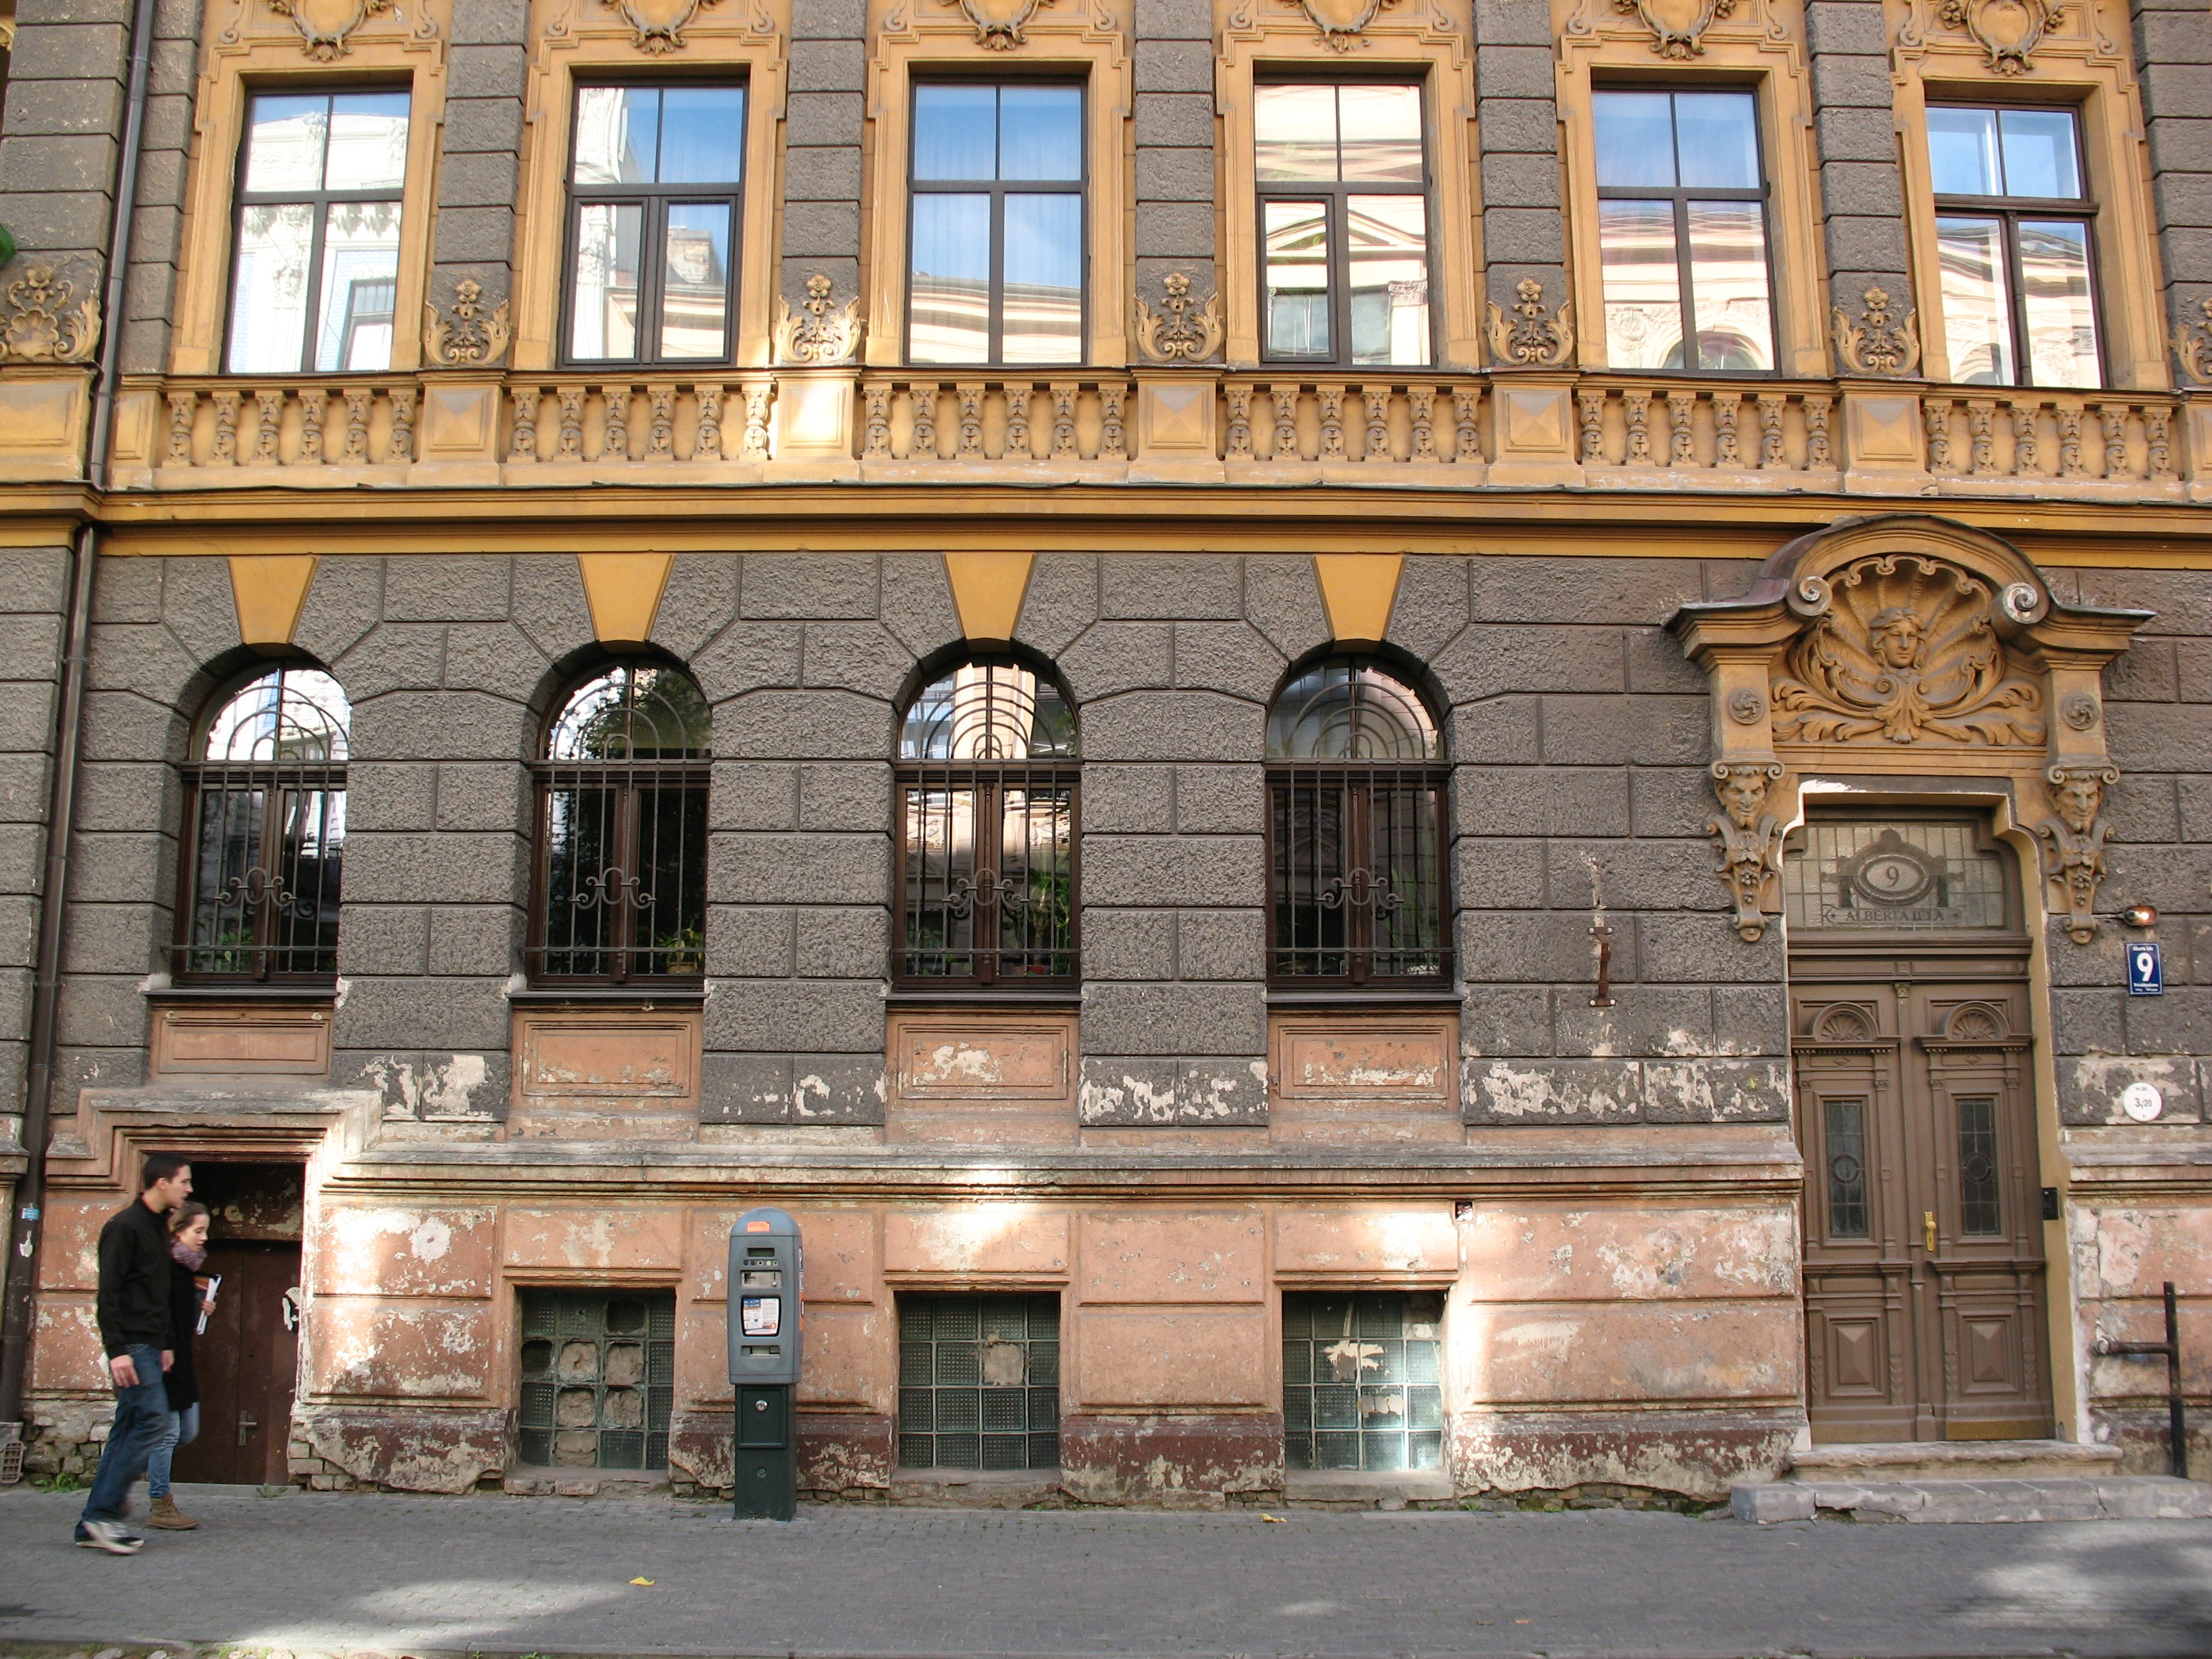
architecture, window, building, palace, city, downtown, plaza, landmark, facade, art nouveau, neighbourhood, the fa ade of the, riga, latvia, urban area, ancient history, human settlement